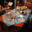
Label: table